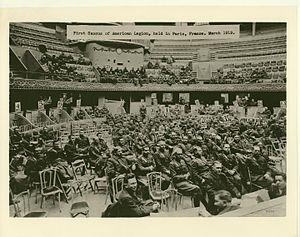
Le cirque Métropole est un ancien cirque de Paris. Dernier cirque en dur à ouvrir ses portes dans la capitale française, il était situé aux nᵒˢ 18-20 de l'avenue de La Motte-Picquet, dans le quartier du Gros-Caillou.